Republic of Central Lithuania

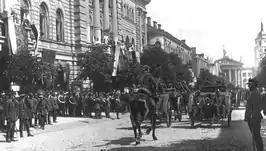
Polish military celebrates the incorporation of Vilnius Region in Poland, 1922.

The Lithuanian authorities entered Vilnius in late August 1920. The Grinius cabinet rejected the proposal to hold a plebiscite to confirm the will of the region's inhabitants, knowing that a plebiscite would inevitably legitimize Polish claims to the region. His declaration was promptly accepted by the Seimas, for the percentage of Lithuanian population in Vilnius was very small. On 8 October, General Lucjan Żeligowski and the 1st Lithuanian-Belarusian Division numbering around 14,000 men, with local self-defense, launched the Żeligowski's Mutiny and engaged the Lithuanian 4th Infantry Regiment which promptly retreated. Upon the Polish advance, on October 8, the Lithuanian government left the city for Kaunas, and during withdrawal, meticulously destroyed telephone lines and rail between the two cities, which remained severed for a generation. Żeligowski entered Vilnius on 9 October, to enthusiastic cheers of the overwhelmingly Polish population of the city. The French and the British delegation decided to leave the matter in the hands of the League of Nations. On October 27, while the Żeligowski's campaign still continued outside Vilnius, the League called for a popular referendum in the disputed area, which was again rejected by the Lithuanian representation. Poland disclaimed all responsibility for the action, maintaining that Żeligowski had acted entirely on his own initiative. This version of the event was redefined in August 1923 when Piłsudski, speaking in public at a Vilnius theater, stated that the attack was undertaken by his direct order. Żeligowski, a native to Lithuania, proclaimed a new state, the Republic of Central Lithuania ("Litwa Środkowa"). According to historian Jerzy J. Lerski, it was a "puppet state" which the Lithuanian Republic refused to recognize.